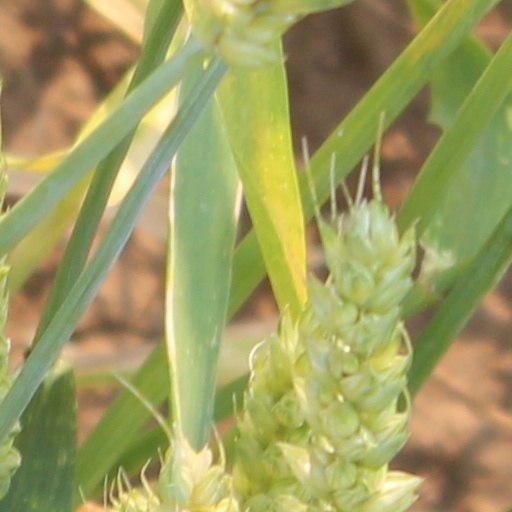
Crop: wheat